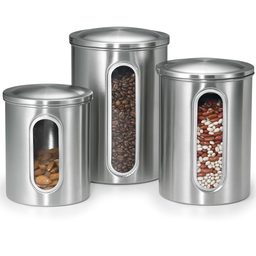
Label: metal